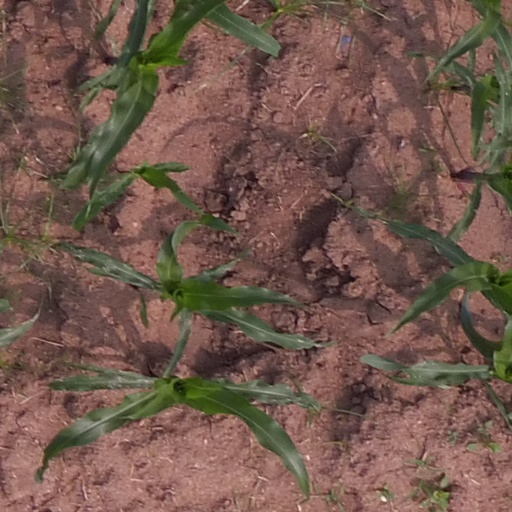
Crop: maize; corn